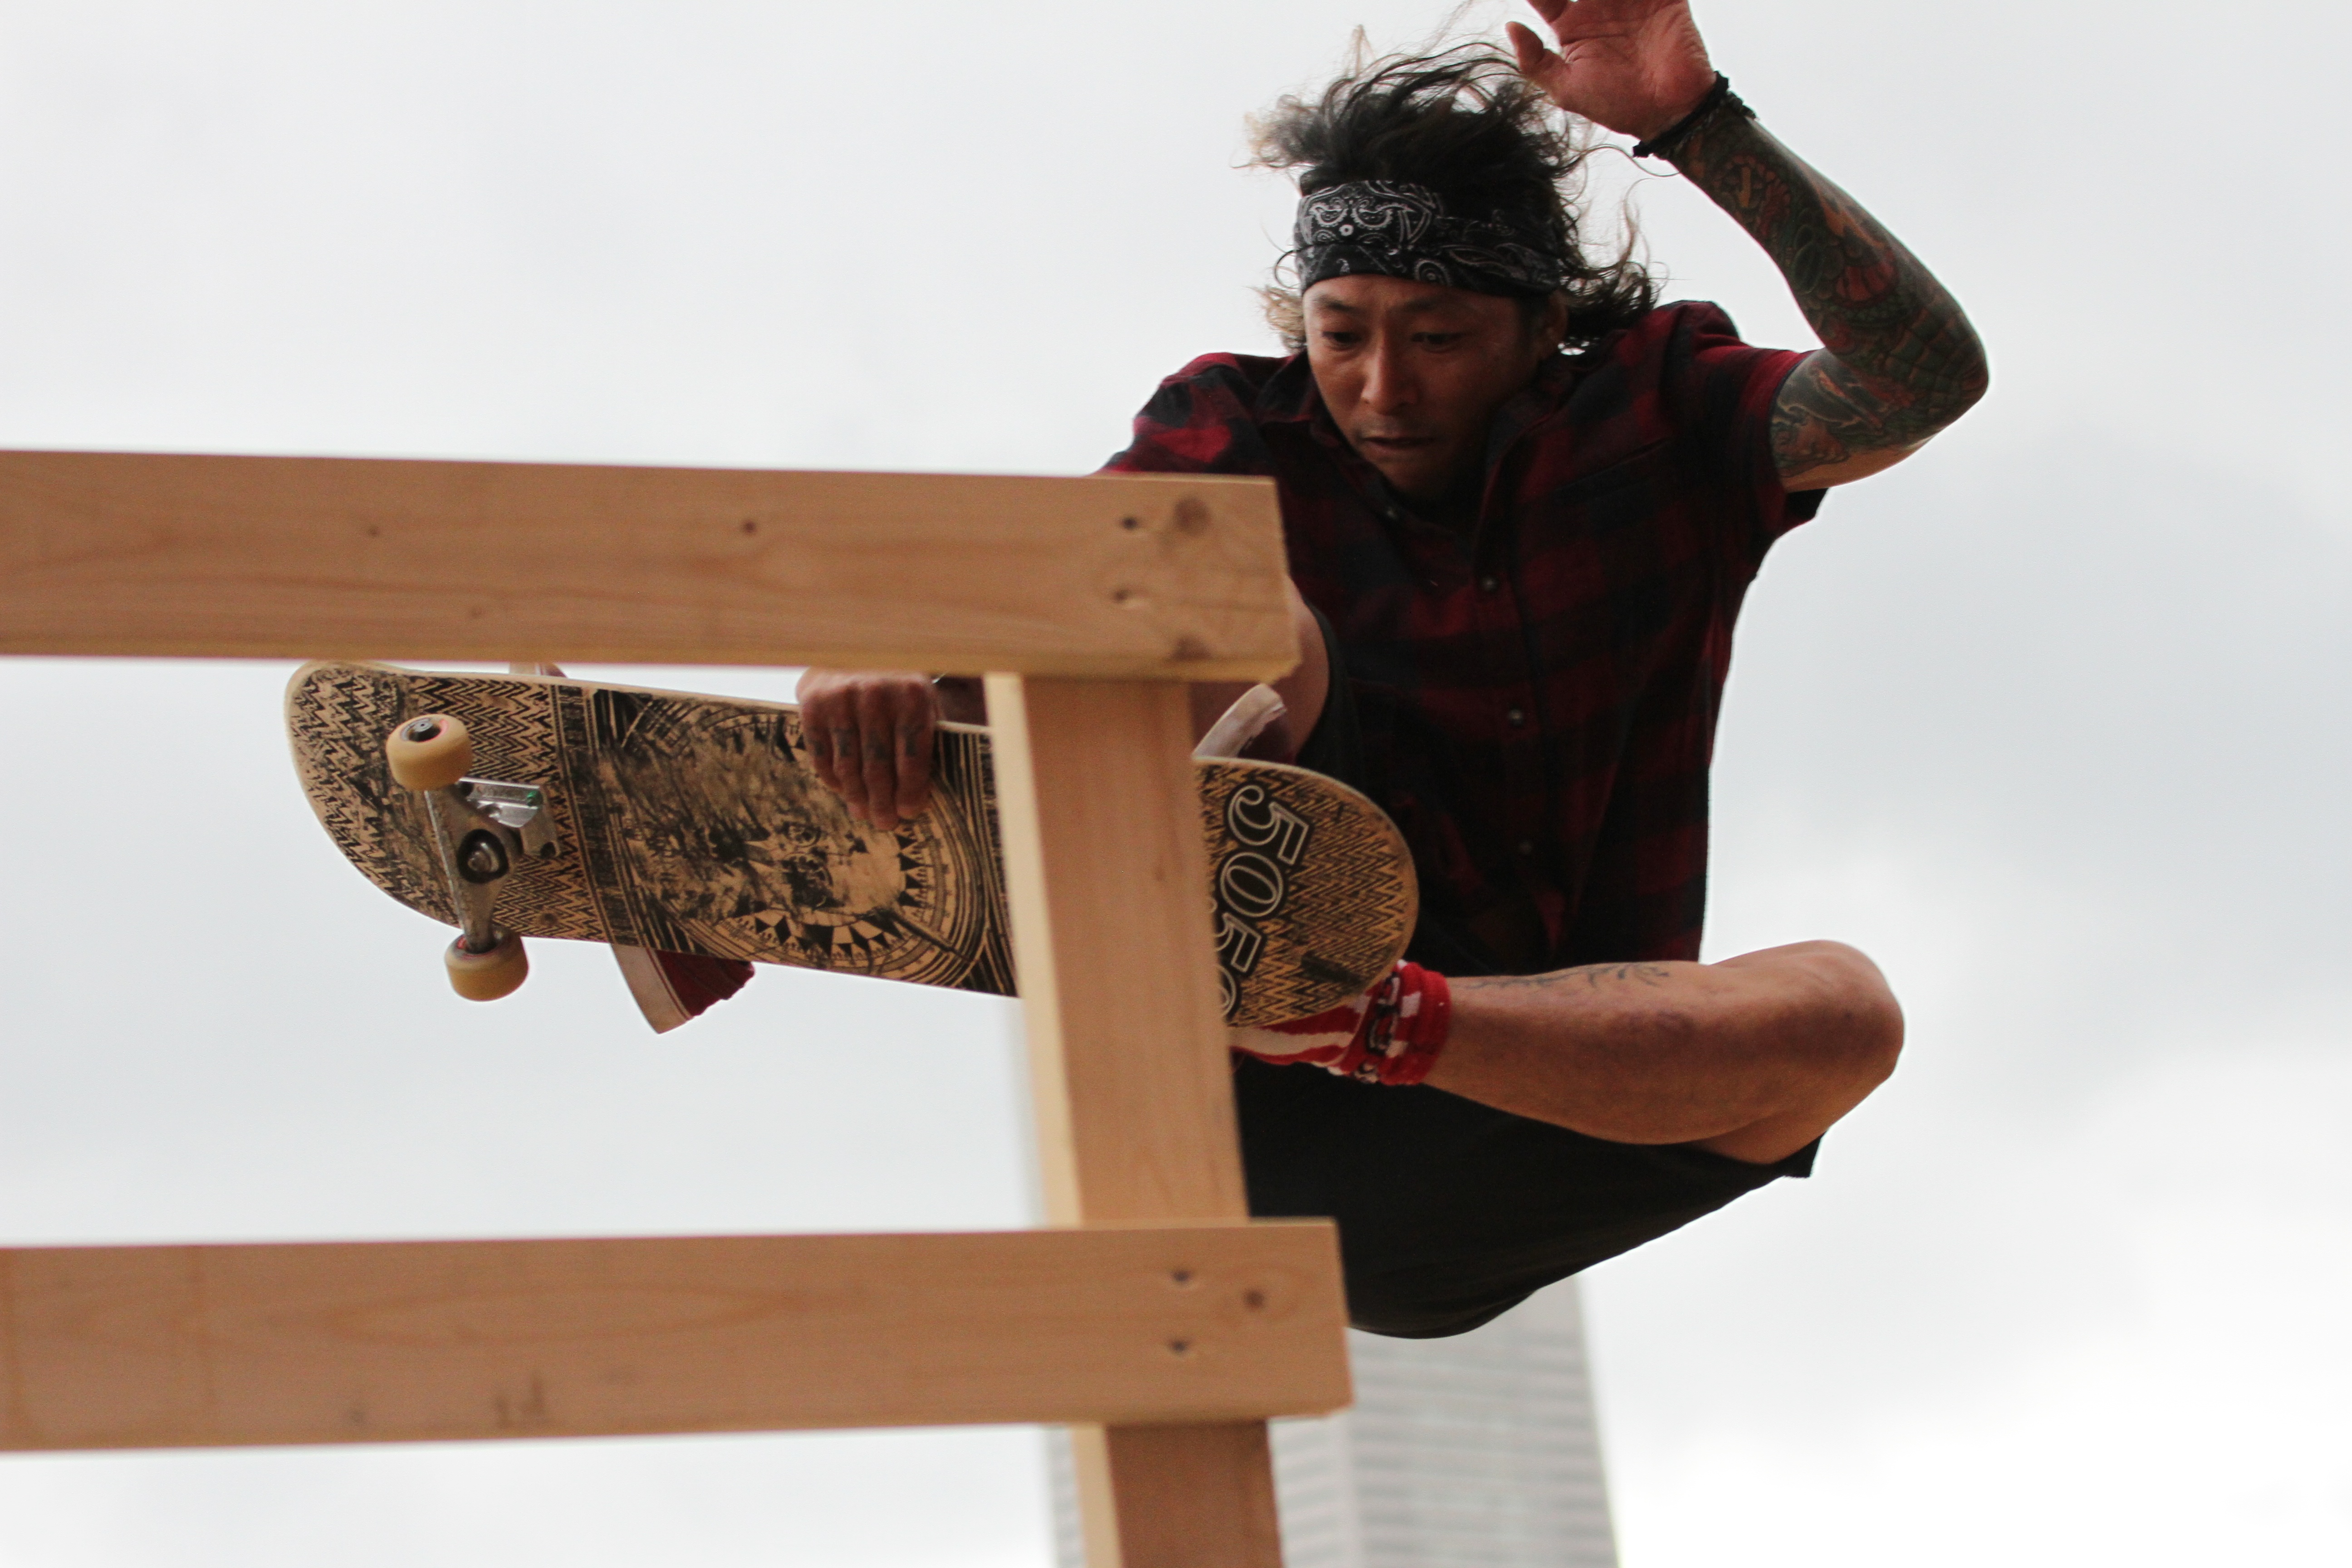
wood, furniture, sculpture, art, human positions